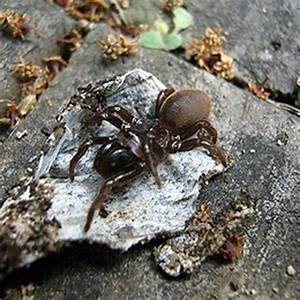
Label: ragno